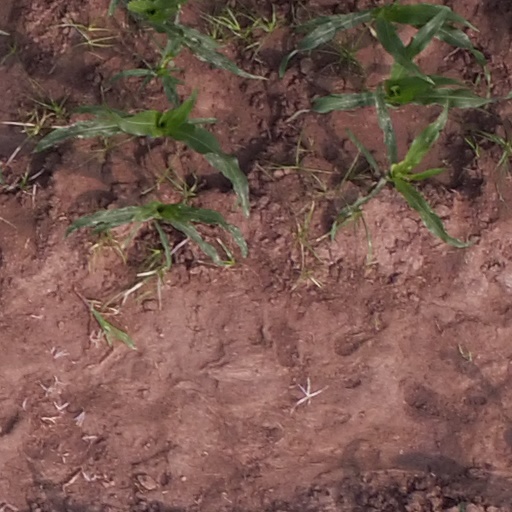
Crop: maize; corn